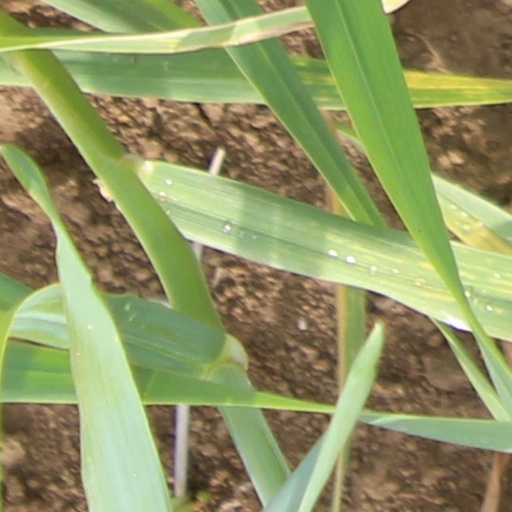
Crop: wheat